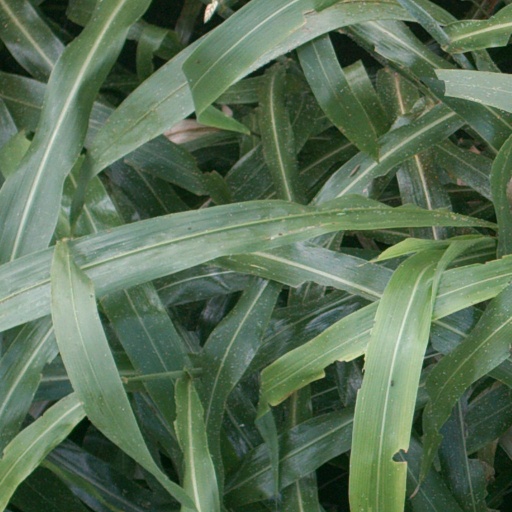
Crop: sorghum